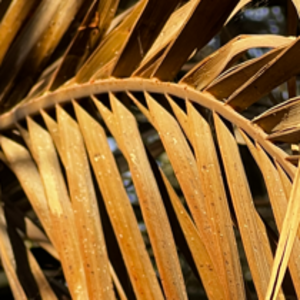
Label: Fusarium Wilt